1968–69 European Cup

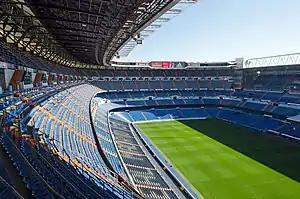
Santiago Bernabéu Stadium in Madrid hosted the final.

The 1968–69 season of the European Cup football club tournament was won by AC Milan, who beat Ajax 4–1 in the final, giving Milan its first European Cup title since 1963, and its second overall. A number of Eastern Bloc clubs withdrew from the first two rounds when UEFA paired up all of the Eastern Bloc clubs against one another in the aftermath of the Soviet invasion of Czechoslovakia.